Guillaume Desautels

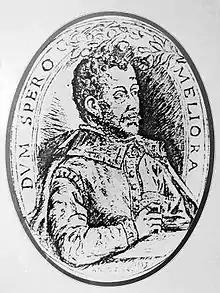

Guillaume Desautels (1529-1599) was a French poet of the sixteenth century associated with La Pléiade.